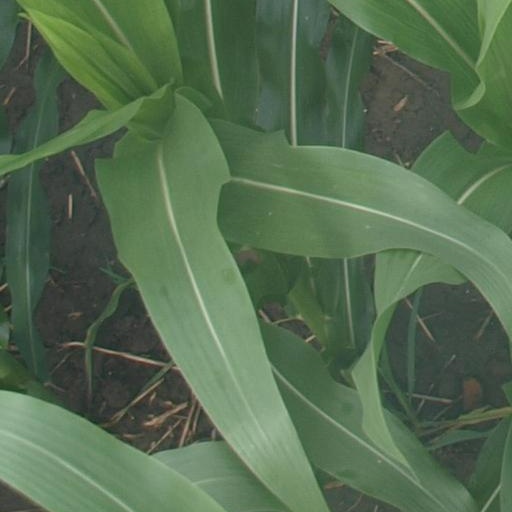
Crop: maize; corn